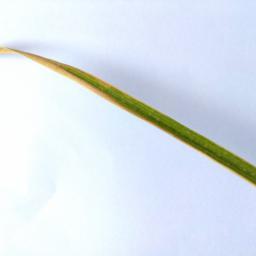
Label: Rice___Leaf_Blast